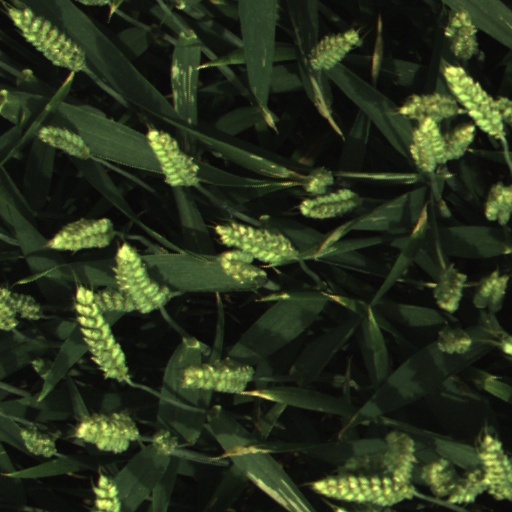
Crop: wheat